Rex mutation

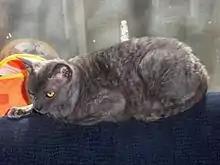
A rex cat

There are four main internationally recognised rex cat breeds: Cornish Rex, Devon Rex, LaPerm, and Selkirk Rex. Rex breeds are sometimes nicknamed "poodle cats" or "poodlecats", after the curly-coat dog breed group.